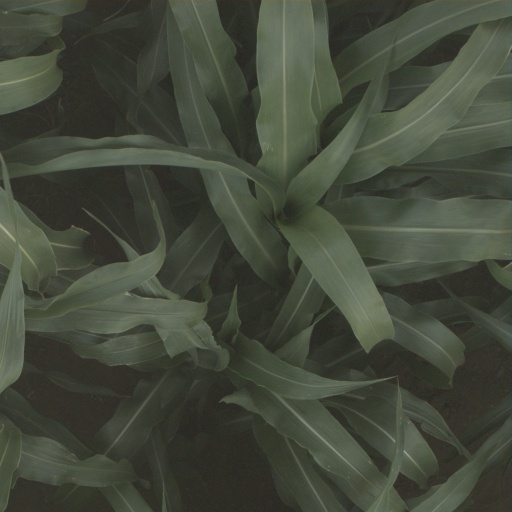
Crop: sorghum